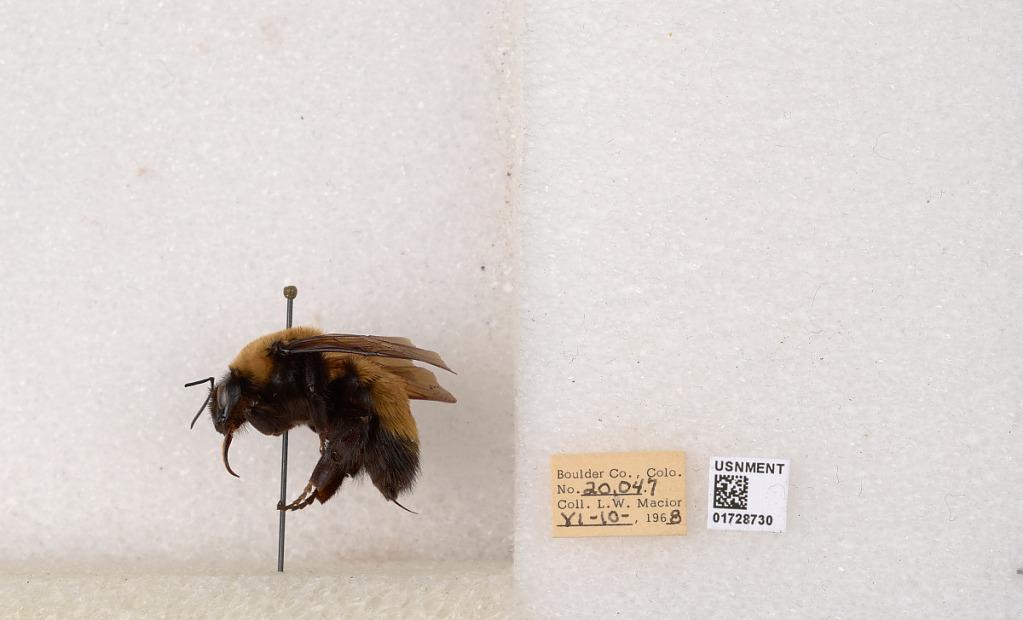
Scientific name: Bombus (Bombus) nevadensis Cresson